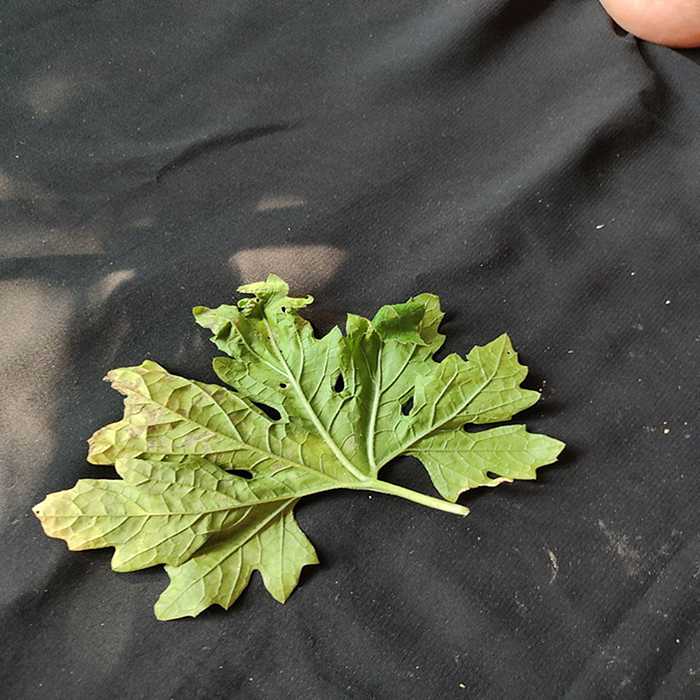
Plant: Bitter Gourd
Label: Downey mildew